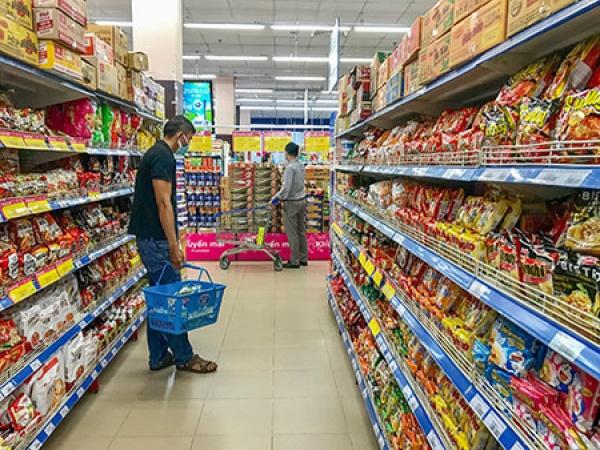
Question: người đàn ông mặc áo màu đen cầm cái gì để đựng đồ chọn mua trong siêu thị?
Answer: ông ấy cầm cái giỏ nhựa